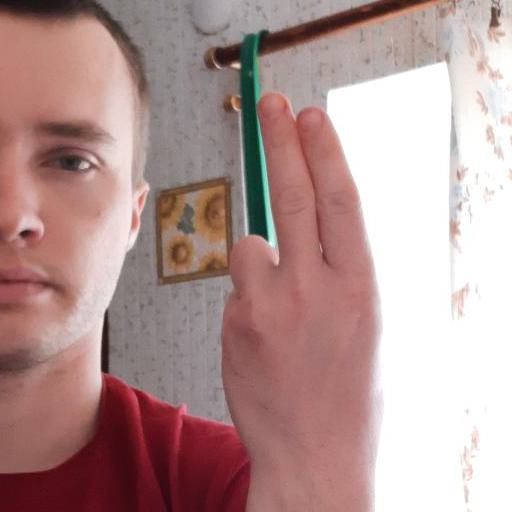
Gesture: two_up_inverted